1971 Australian Rally Championship

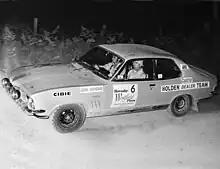
1971 Series winners Colin Bond and George Shepheard in the Holden Dealer Team Holden Torana GTR XU-1.

The 1971 Australian Rally Championship was a series of five rallying events held across Australia. It was the fourth season in the history of the competition.